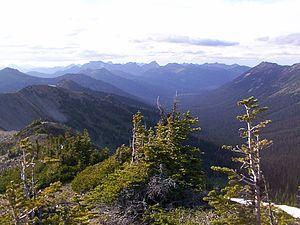
La chaîne des Cascades est une chaîne de montagnes s'étendant face à la côte ouest de l'Amérique du Nord, entre les États de Californie, de l'Oregon et de Washington aux États-Unis et la province de Colombie-Britannique au Canada. Elle comprend une partie de l'arc volcanique des Cascades dont les volcans mont Rainier, qui constitue le point culminant de la chaîne du haut de ses 4 392 mètres d'altitude dominant la métropole de Seattle, et mont Saint Helens qui a subi une éruption en 1980. Cet arc volcanique, toujours actif, commence sa formation il y a 36 millions d'années à la suite de la subduction de la plaque Juan de Fuca sous la plaque nord-américaine. Les risques liés au volcanisme demeurent importants.
L'aire sauvage Pasayten est une zone naturelle protégée de 2 145 km² située à l'intérieur des forêts nationales d'Okanogan et du mont Baker-Snoqualmie dans le nord de l'État de Washington aux États-Unis.